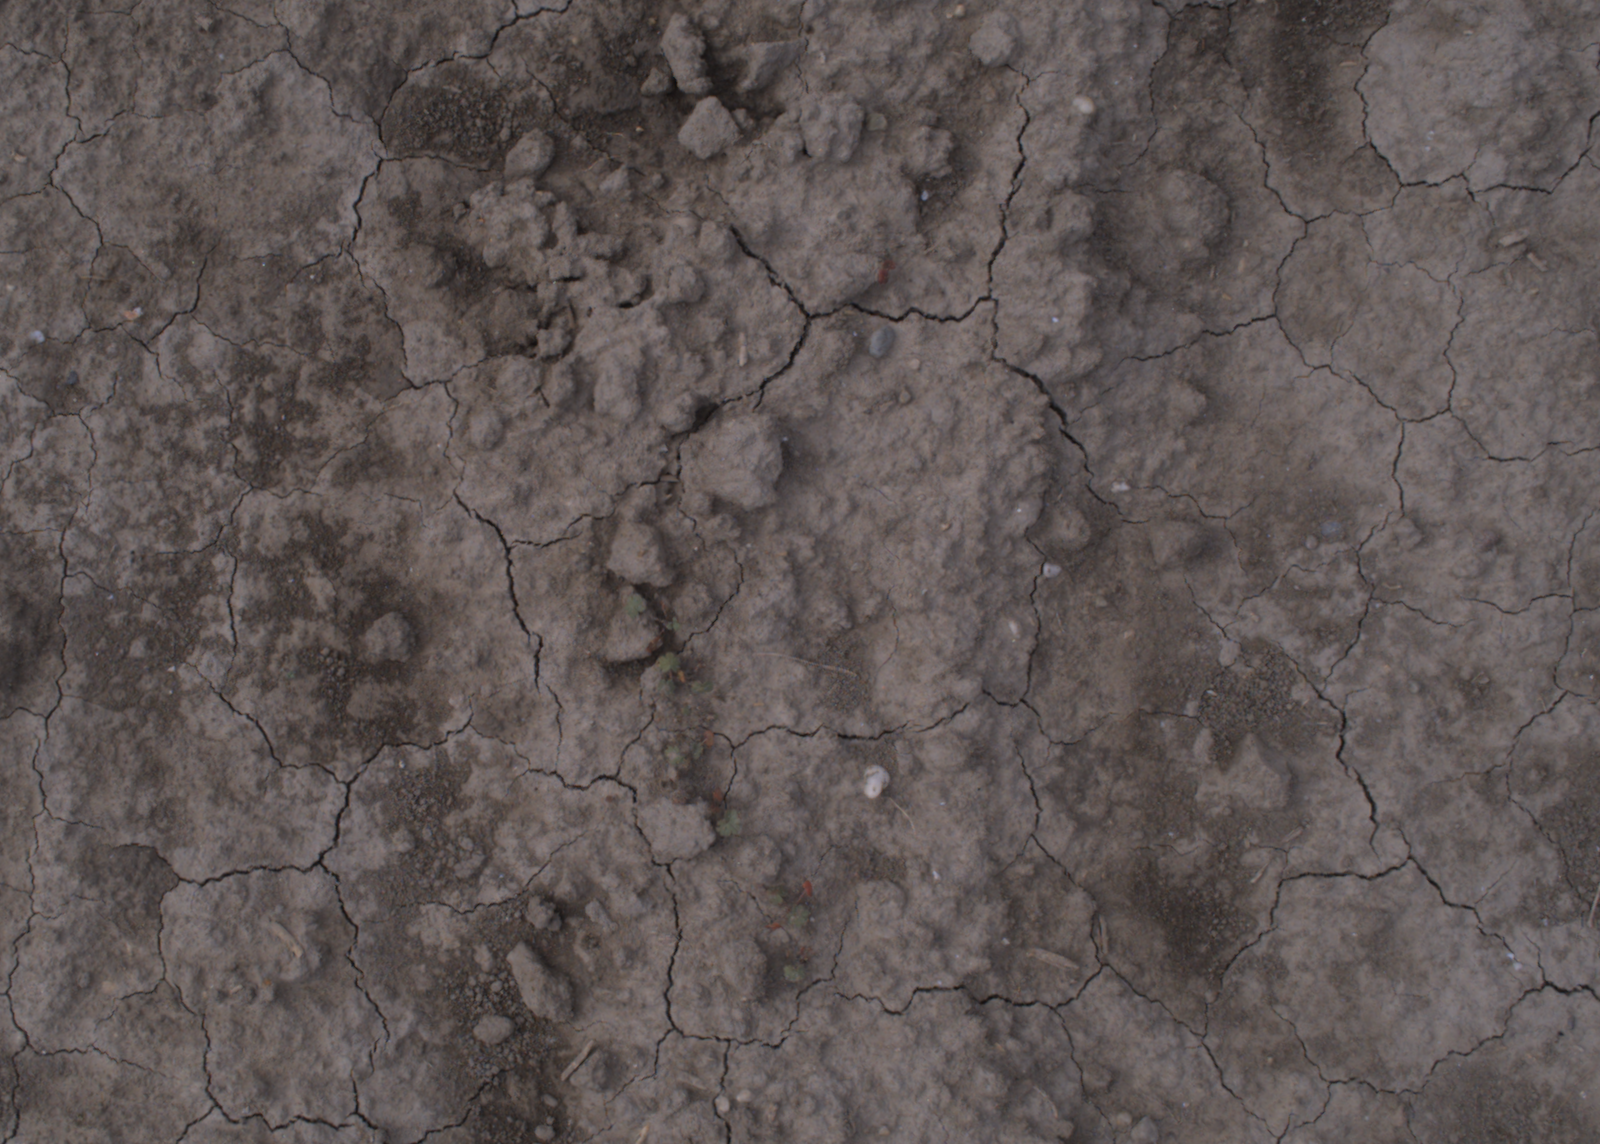
Capture date: 24.08.2020 09:58:15
Weather: mixed
Wind: medium
Seeding date: 21.07.2020
Plant canopy height (mm): 910